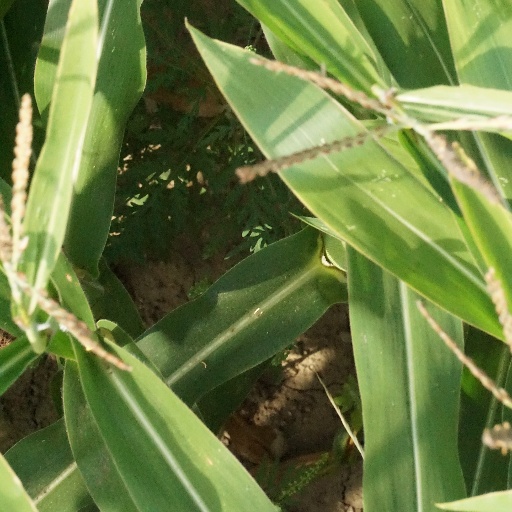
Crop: maize; corn